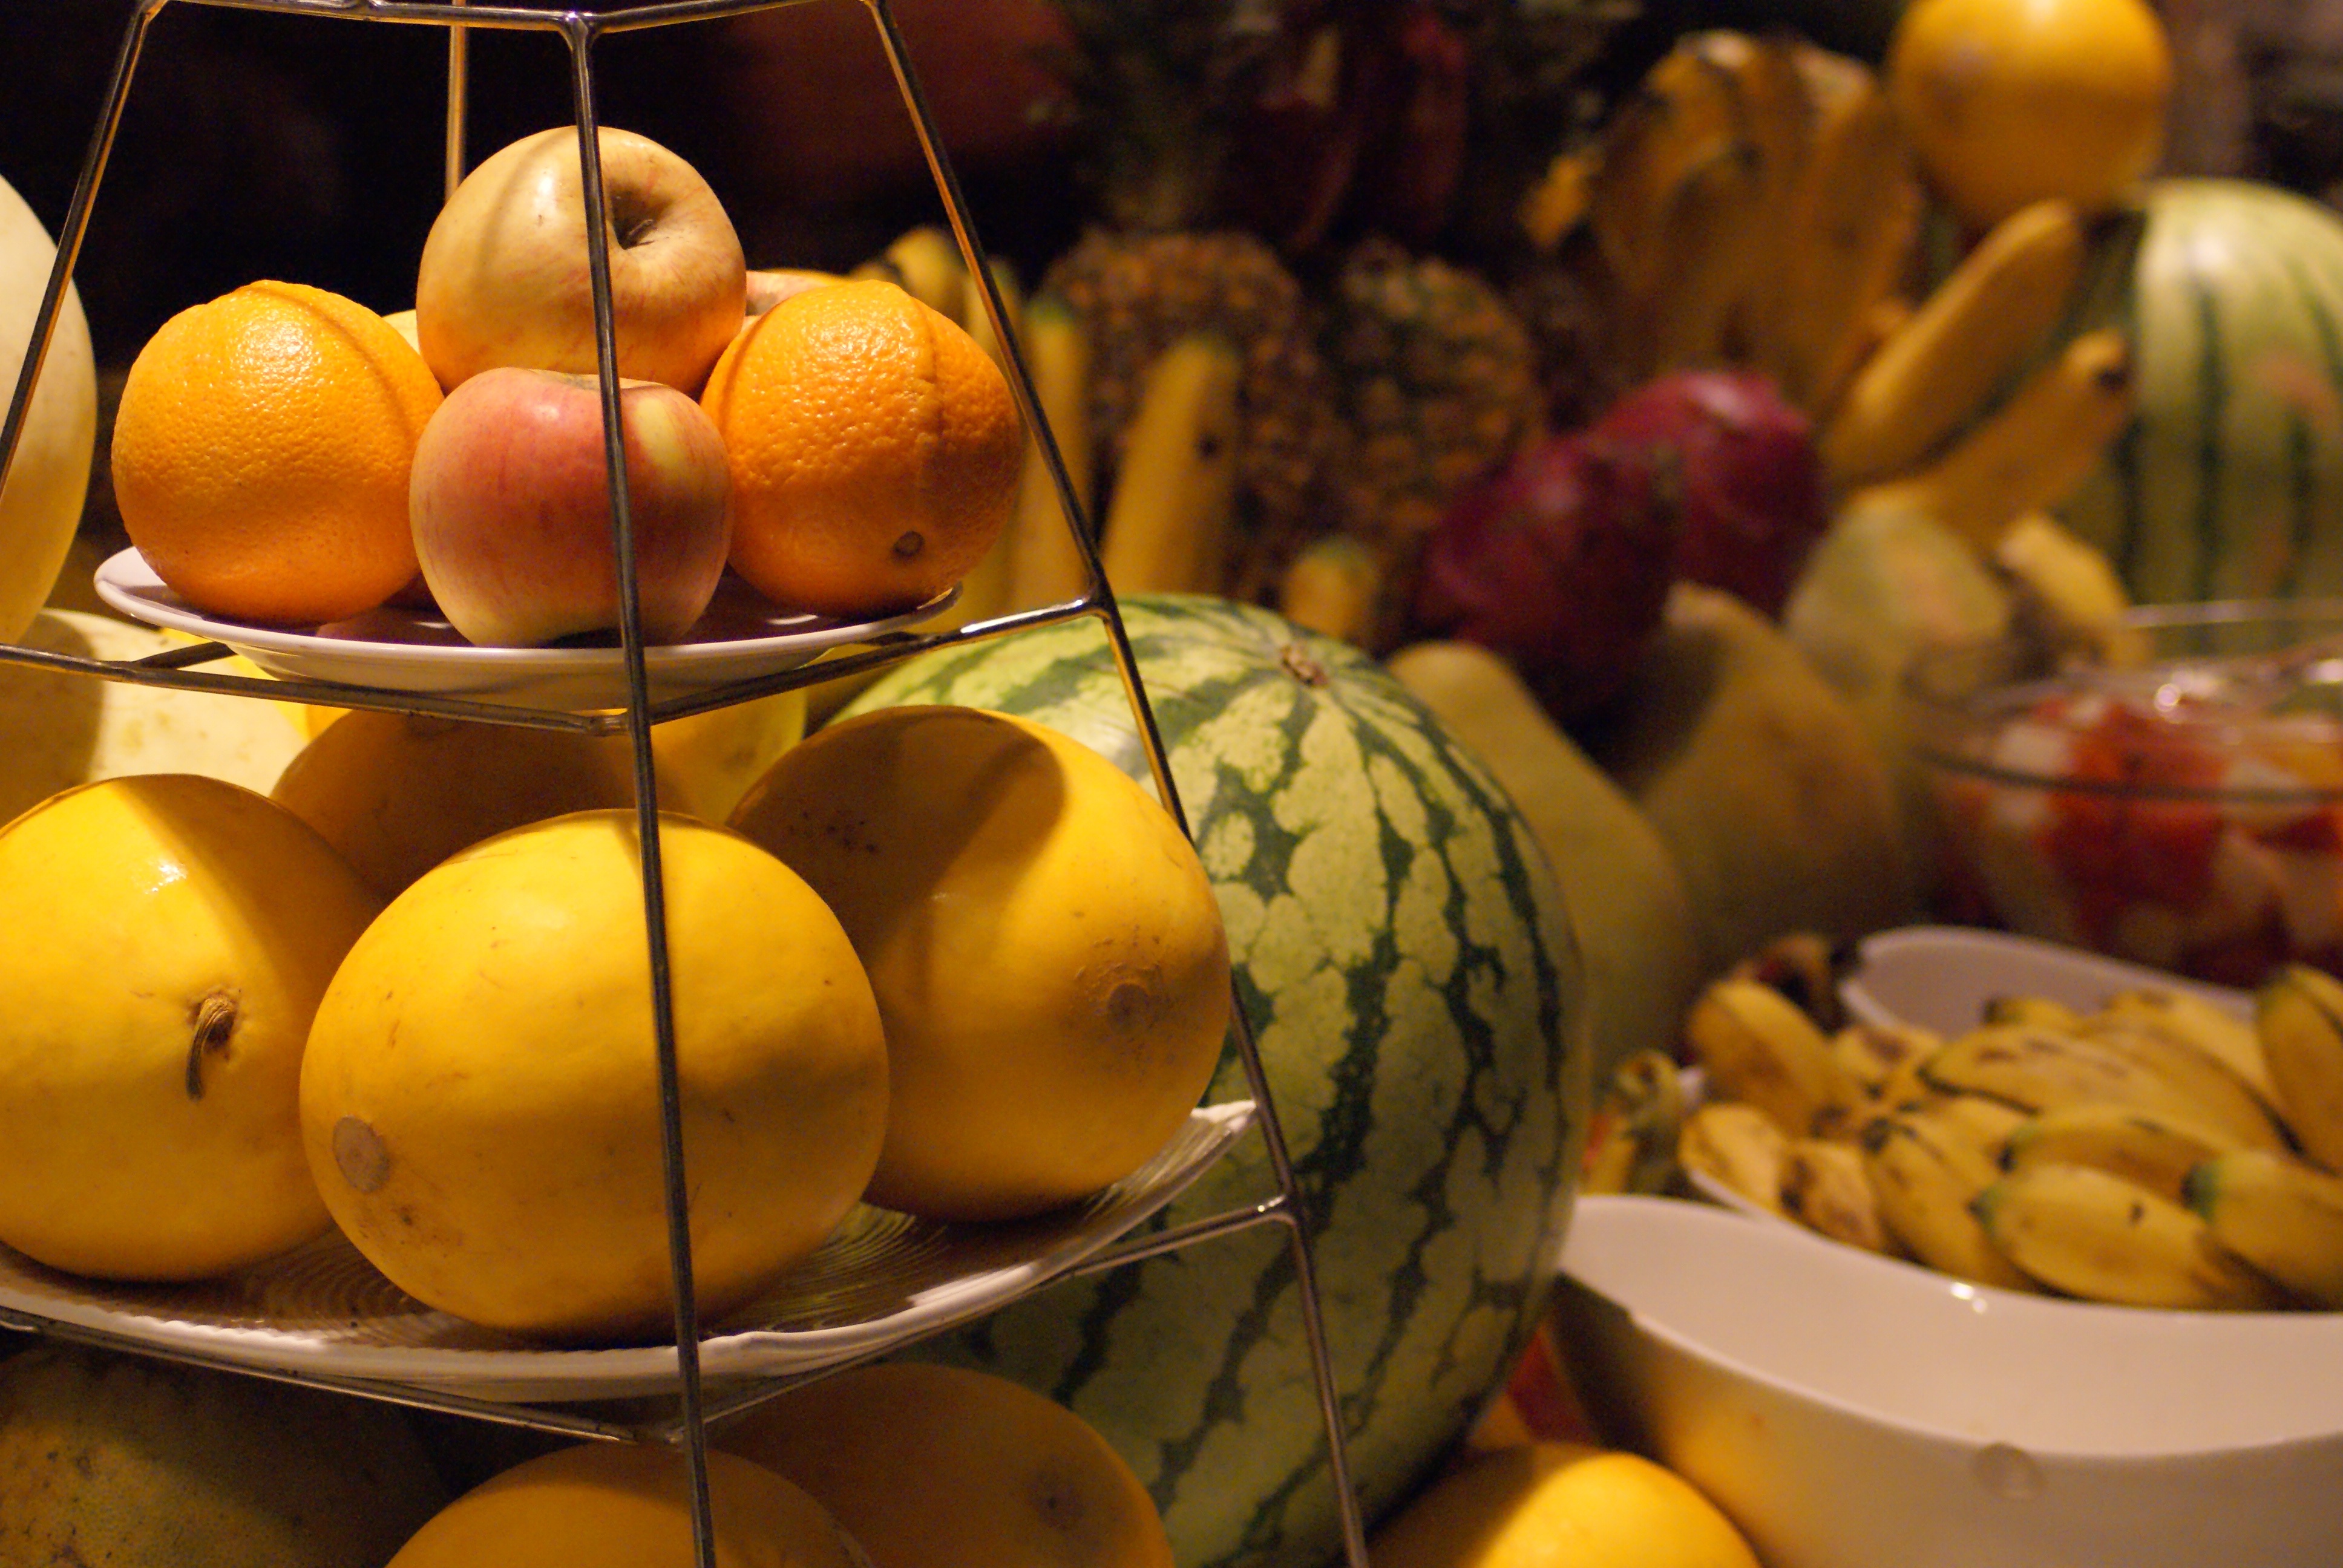
apple, plant, fruit, food, green, produce, vegetable, autumn, pumpkin, fresh, healthy, eat, delicious, still life, painting, gourd, fresh fruit, vitamin, eating, nutrition, fruits, diet, healthy food, healthy eating, cucurbita, dieting, flowering plant, slimming, fruits and vegetables, healthy lifestyle, eating healthy, healthy diet, health food, fruit and vegetables, still life photography, healthy people, land plant